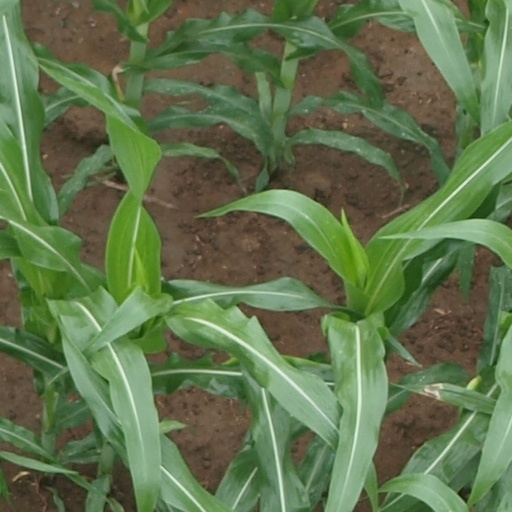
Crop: maize; corn